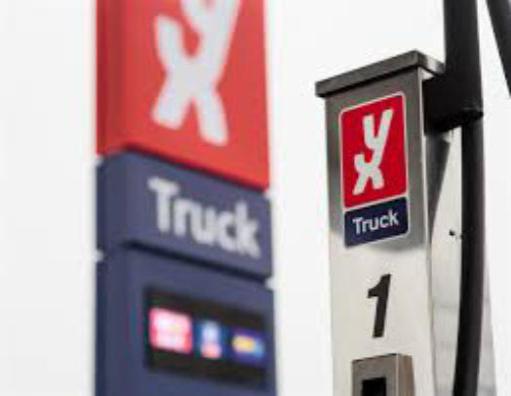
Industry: Others